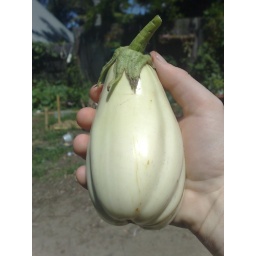
This is off my 'Casper' eggplant, which is covered in flower buds and has several more fruit developing.